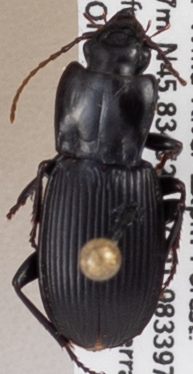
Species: Pterostichus herculaneus
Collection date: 2021-08-10
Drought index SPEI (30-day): -1.418
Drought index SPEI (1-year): -1.28
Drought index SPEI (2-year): -1.546